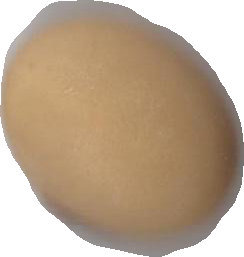
Variety: Anjasmoro